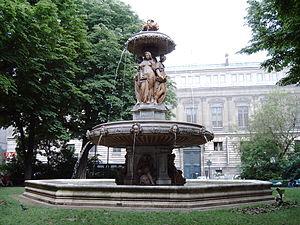
Jean-Baptiste-Jules Klagmann, né le 1ᵉʳ avril 1810 à Paris où il est mort le 18 janvier 1867, est un sculpteur français.